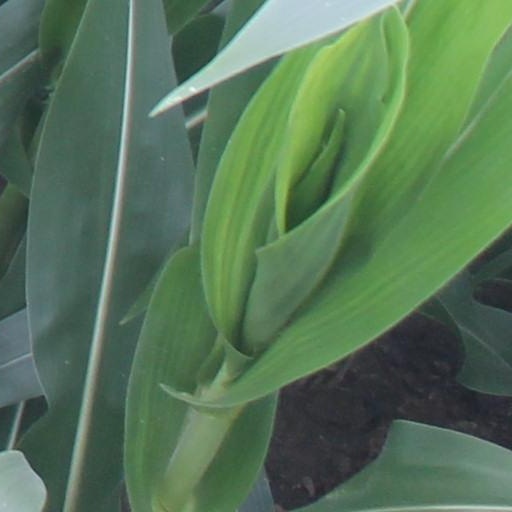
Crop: maize; corn